Capital City Street Railway

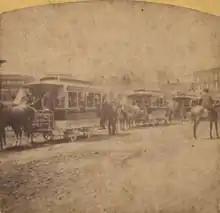
Horsecars of the Capital City Street R., "circa" 1880–1889

The Capital City Street Railway, also known as the Lightning Route, was the first citywide system of streetcars established in Montgomery, Alabama, on April 15, 1886. This early technology was developed by the Belgian-American inventor Charles Joseph Van Depoele. Joseph Arthur Gaboury, a French Canadian from Quebec, was the owner of the horse-drawn system that was converted to electricity. One trolley route ended at the Cloverdale neighborhood. This early public transportation system made Montgomery one of the first cities to "depopulate" its residential areas at the city center through transportation-facilitated suburban development. The system operated for exactly 50 years, until April 15, 1936, when it was retired in a big ceremony and replaced by buses.